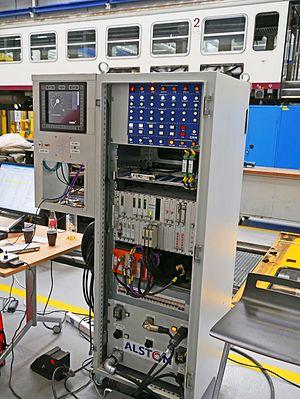
Dispositif ETCS tel qu'embarqué dans une automotrice CFL 2000 (Z2).